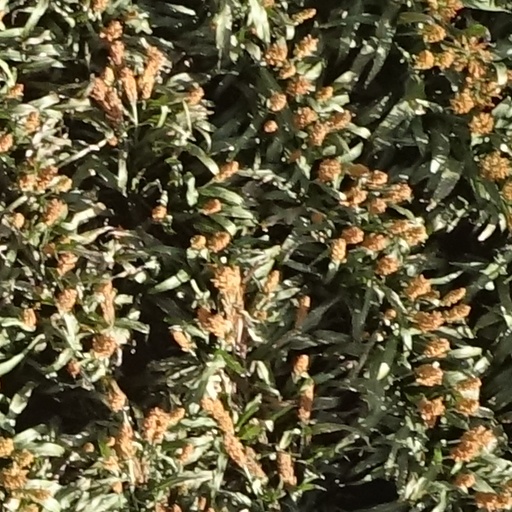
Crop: sorghum